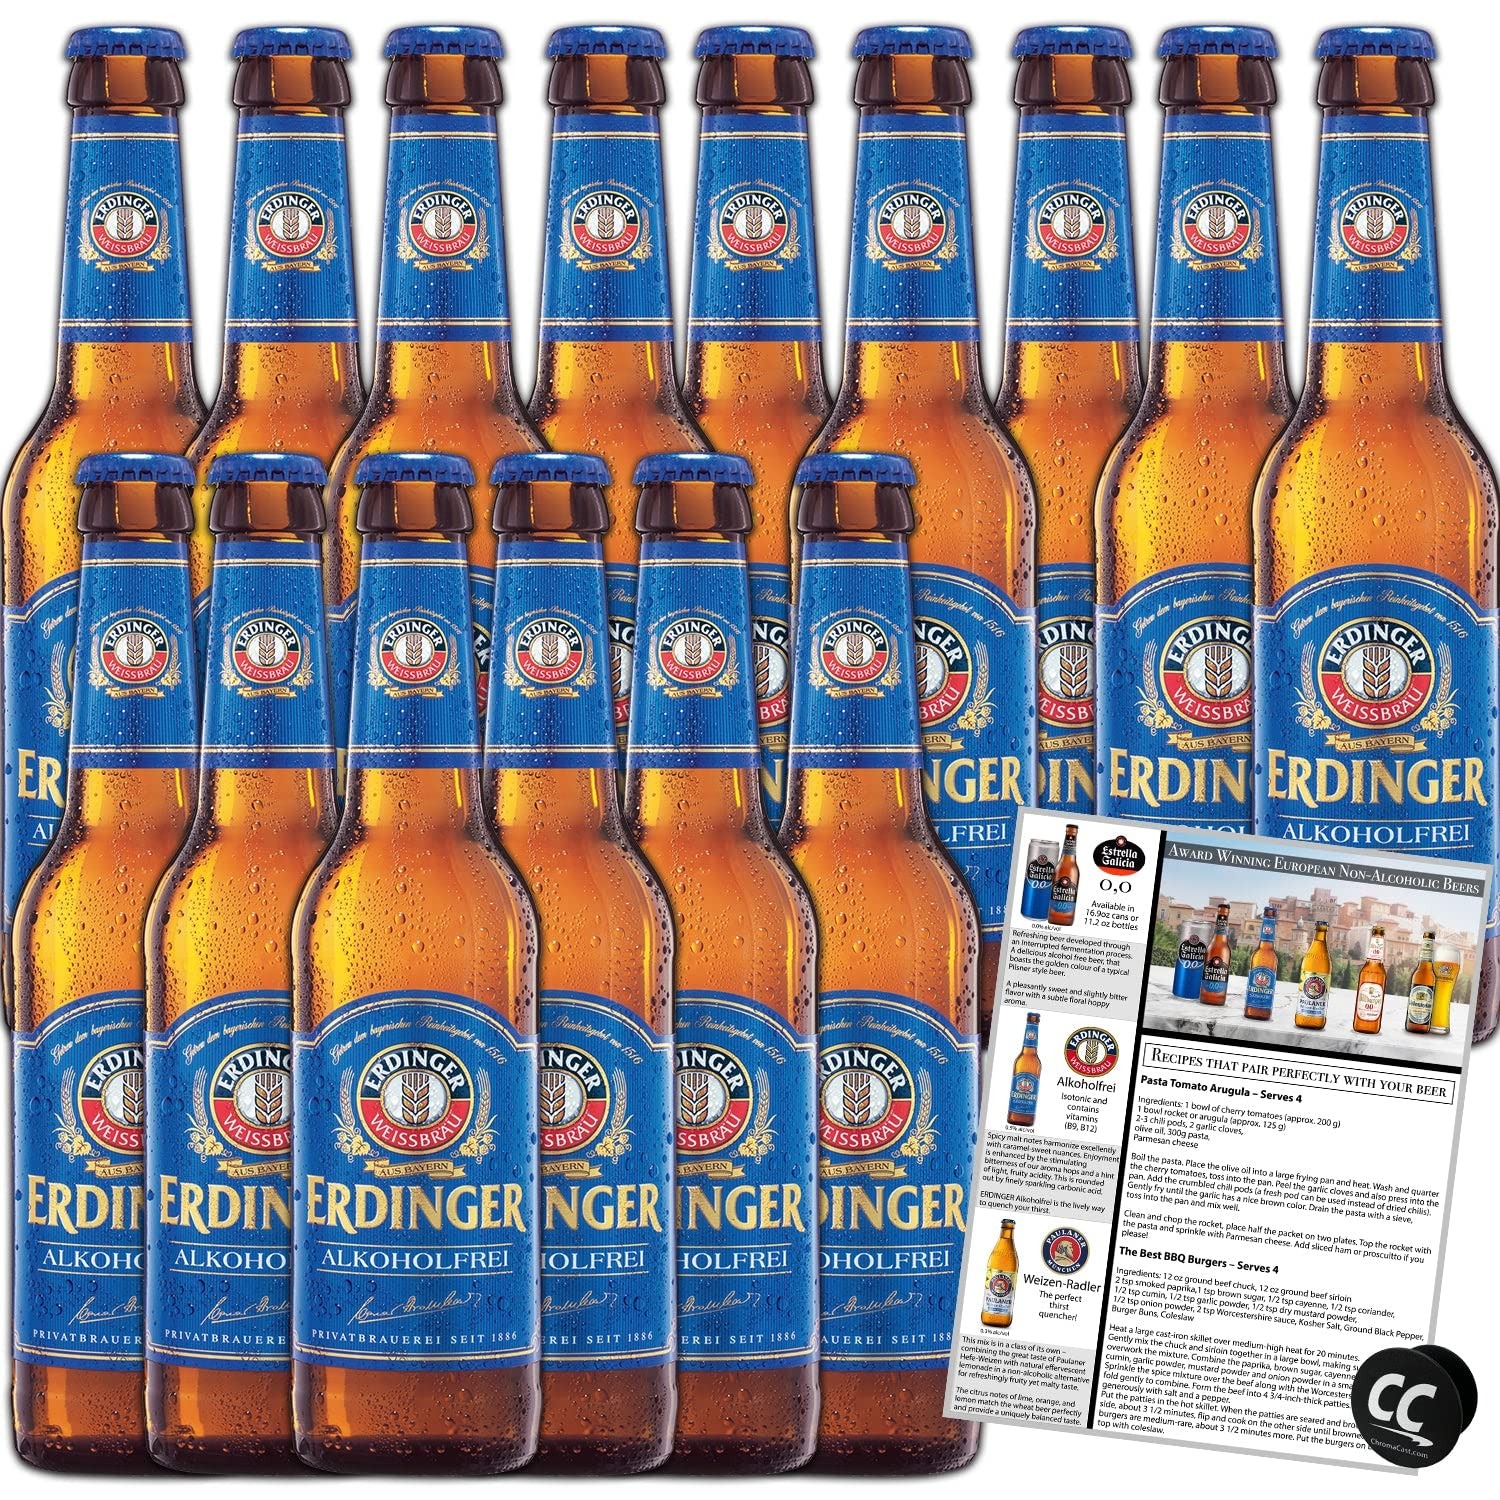
Item Name: Erdinger Alkoholfrei Non Alcoholic Beer 15 Pack, Award Winning Beer from Germany, 11.2oz/btl
Bullet Point 1: 5 Pack - 11.2oz Bottles, Made in Erding, Germany
Bullet Point 2: The sporty thirst quencher // Spicy malt notes harmonize excellently with caramel-sweet nuances
Bullet Point 3: Isotonic and contains vitamins (B9, B12) // Only 25 calories per 100ml
Bullet Point 4: Non-Alcoholic, less than 0.5% alc/vol
Bullet Point 5: Includes ChromaCast Pop Socket & Recipe/Beer Pairing Menu
Value: 11.2
Unit: Ounce

Price: 67.98